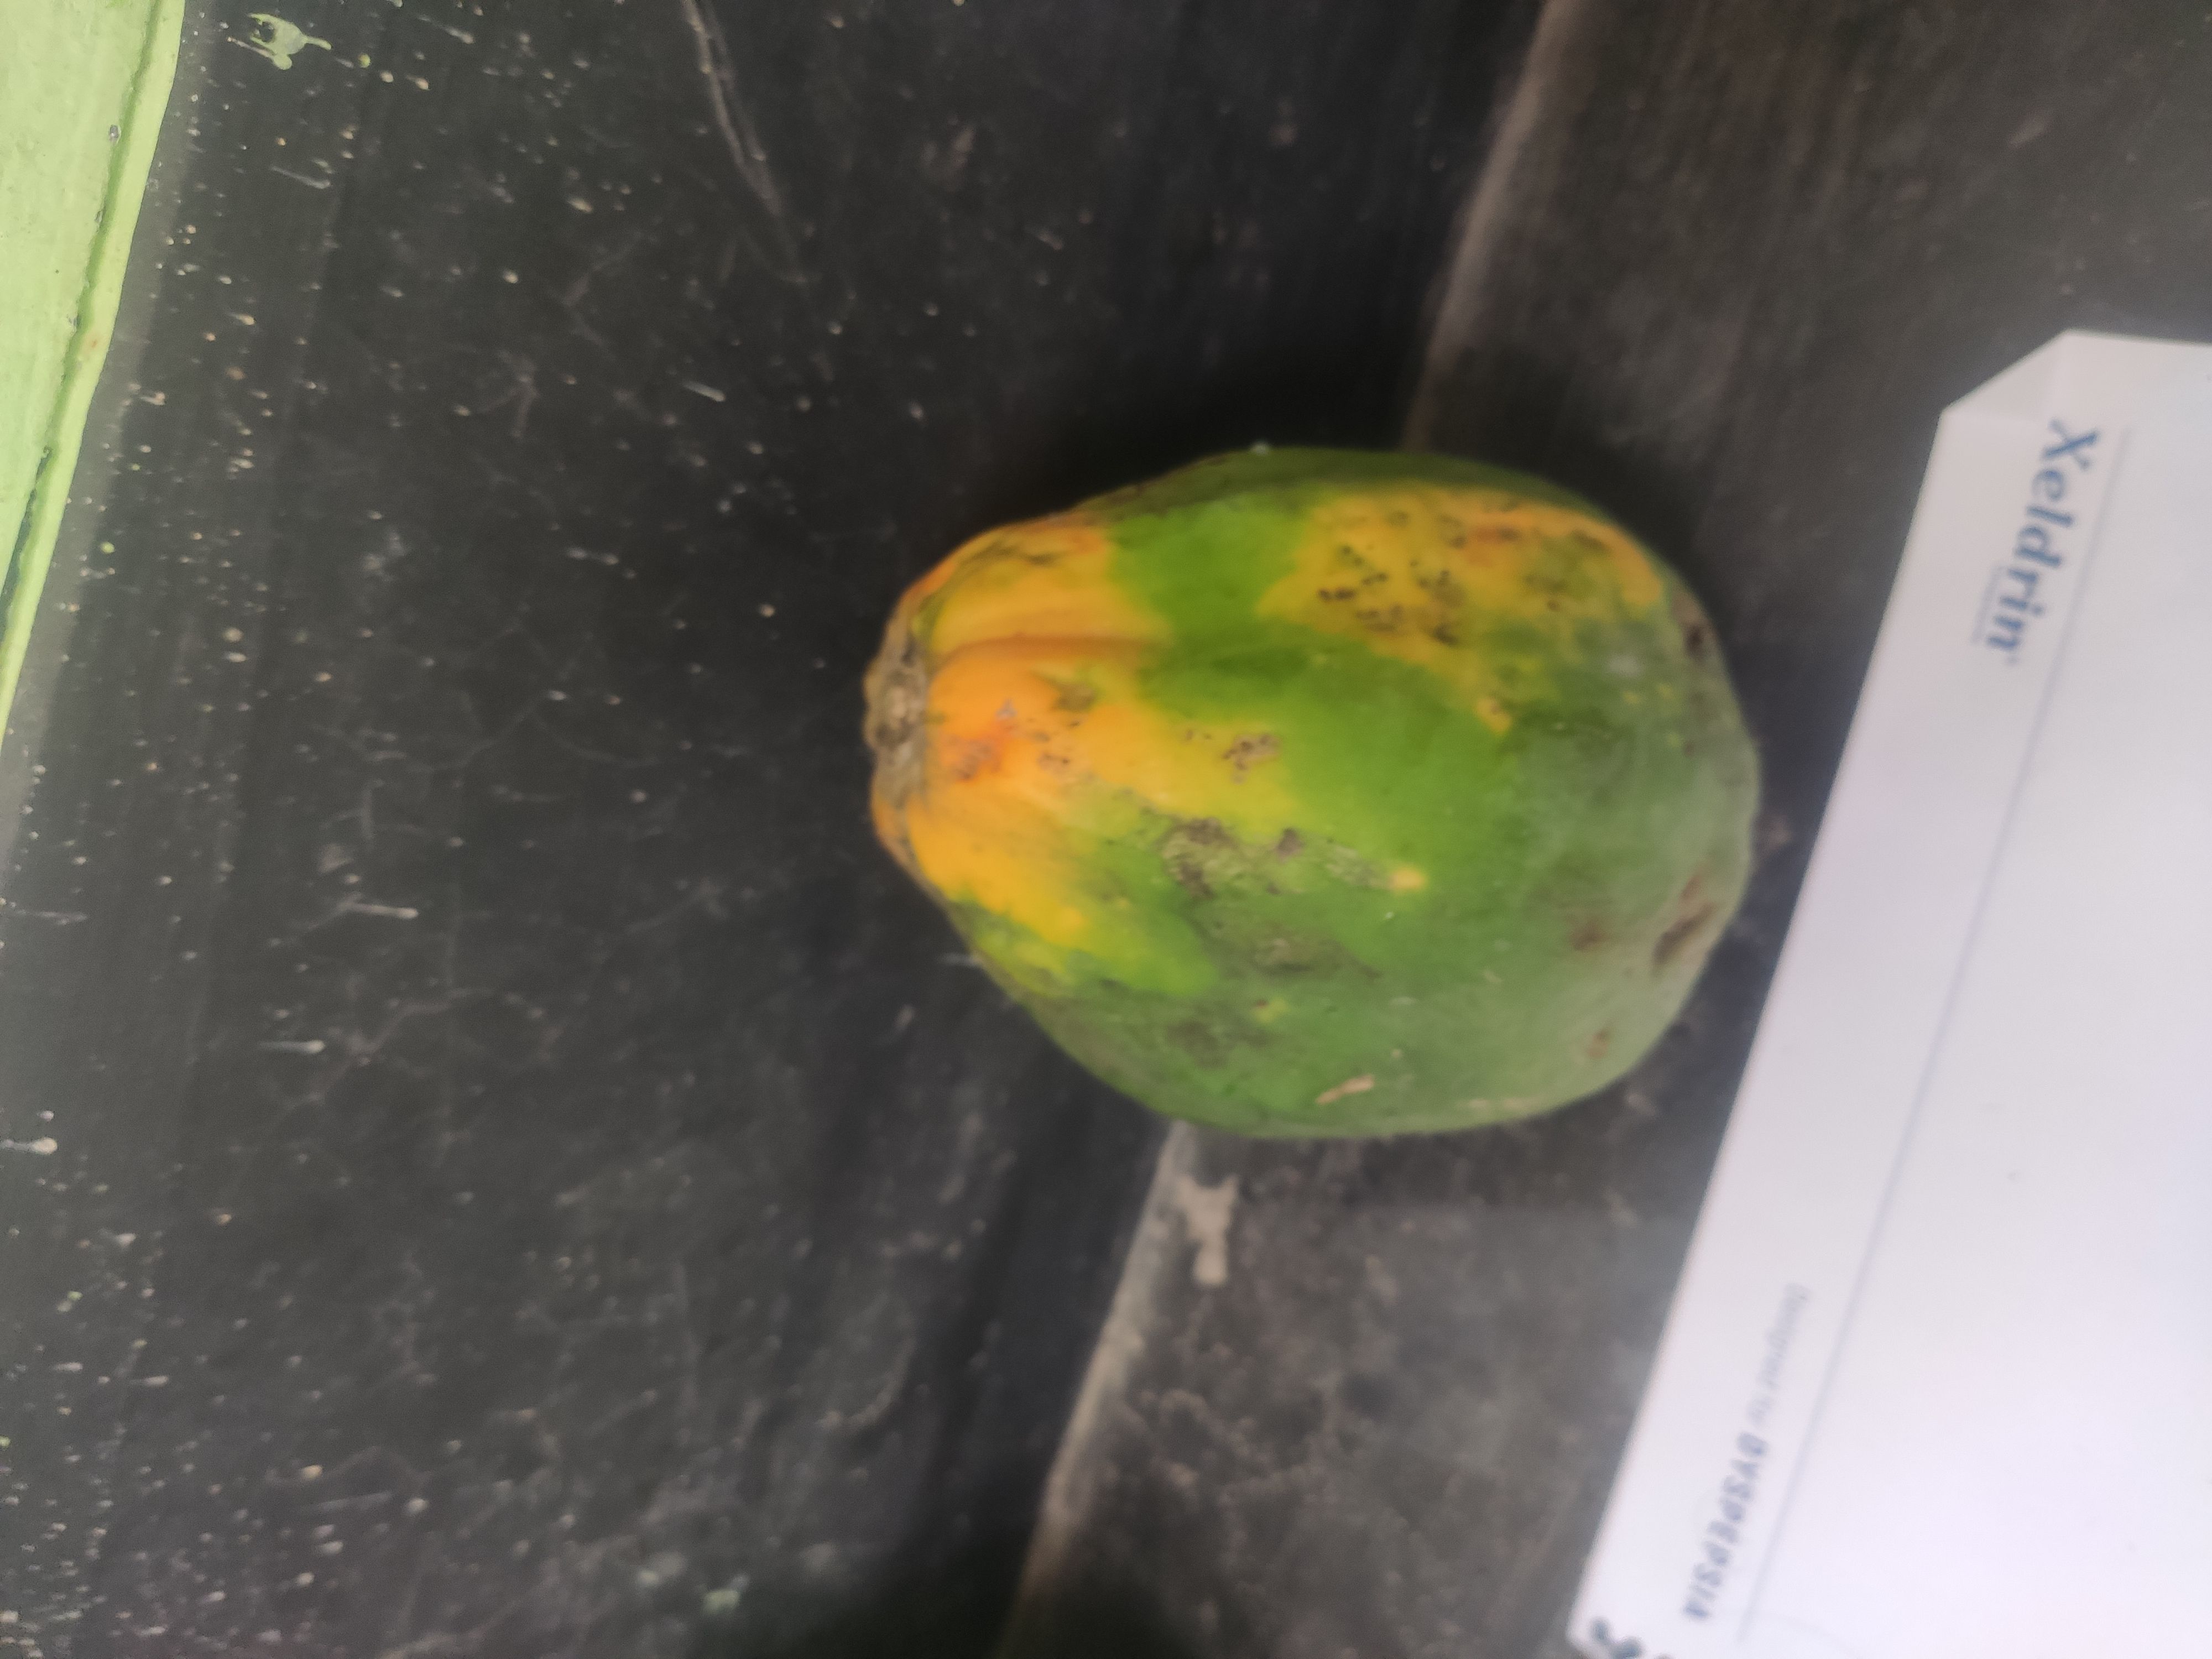
Fruit: papayas
Grade: 2nd-grade